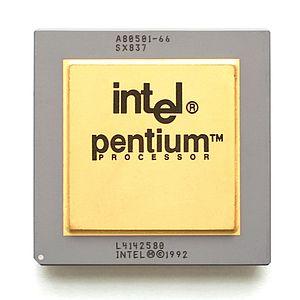
Le bug de la division du Pentium est un bug informatique ayant affecté le microprocesseur Pentium du fabricant Intel peu après son lancement en 1994 : une erreur était introduite lors de certaines opérations de division.